Postage stamps and postal history of Vietnam

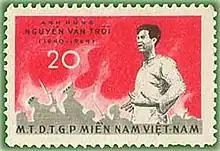
1965 NLF stamp

Between 1963 and 1976, the insurgent National Front for the Liberation of South Vietnam (the NLF or "Viet Cong") issued their own stamps. These were printed in Hanoi. When the Republic of Vietnam was toppled in May 1975, the NFL government became the sole stamp issuing authority, until the reunification of Vietnam one year later.